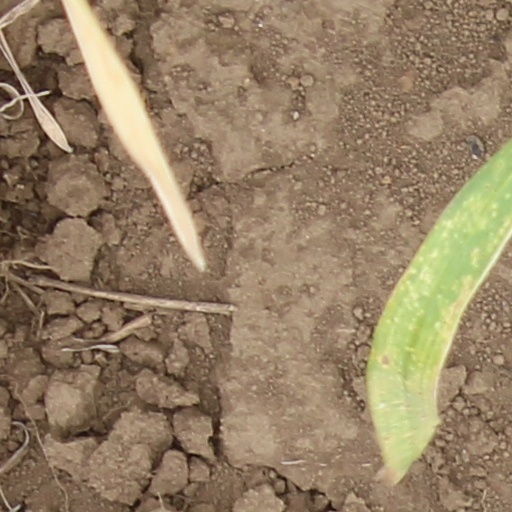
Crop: wheat